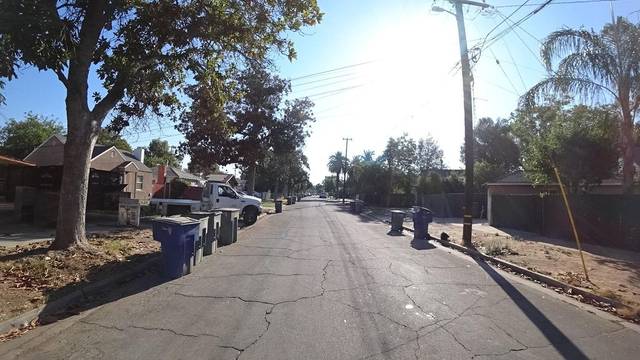
Region: Colombia
Coordinates: 36.745, -119.753